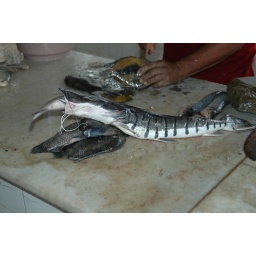
At the fish market in Manaus, Brazil